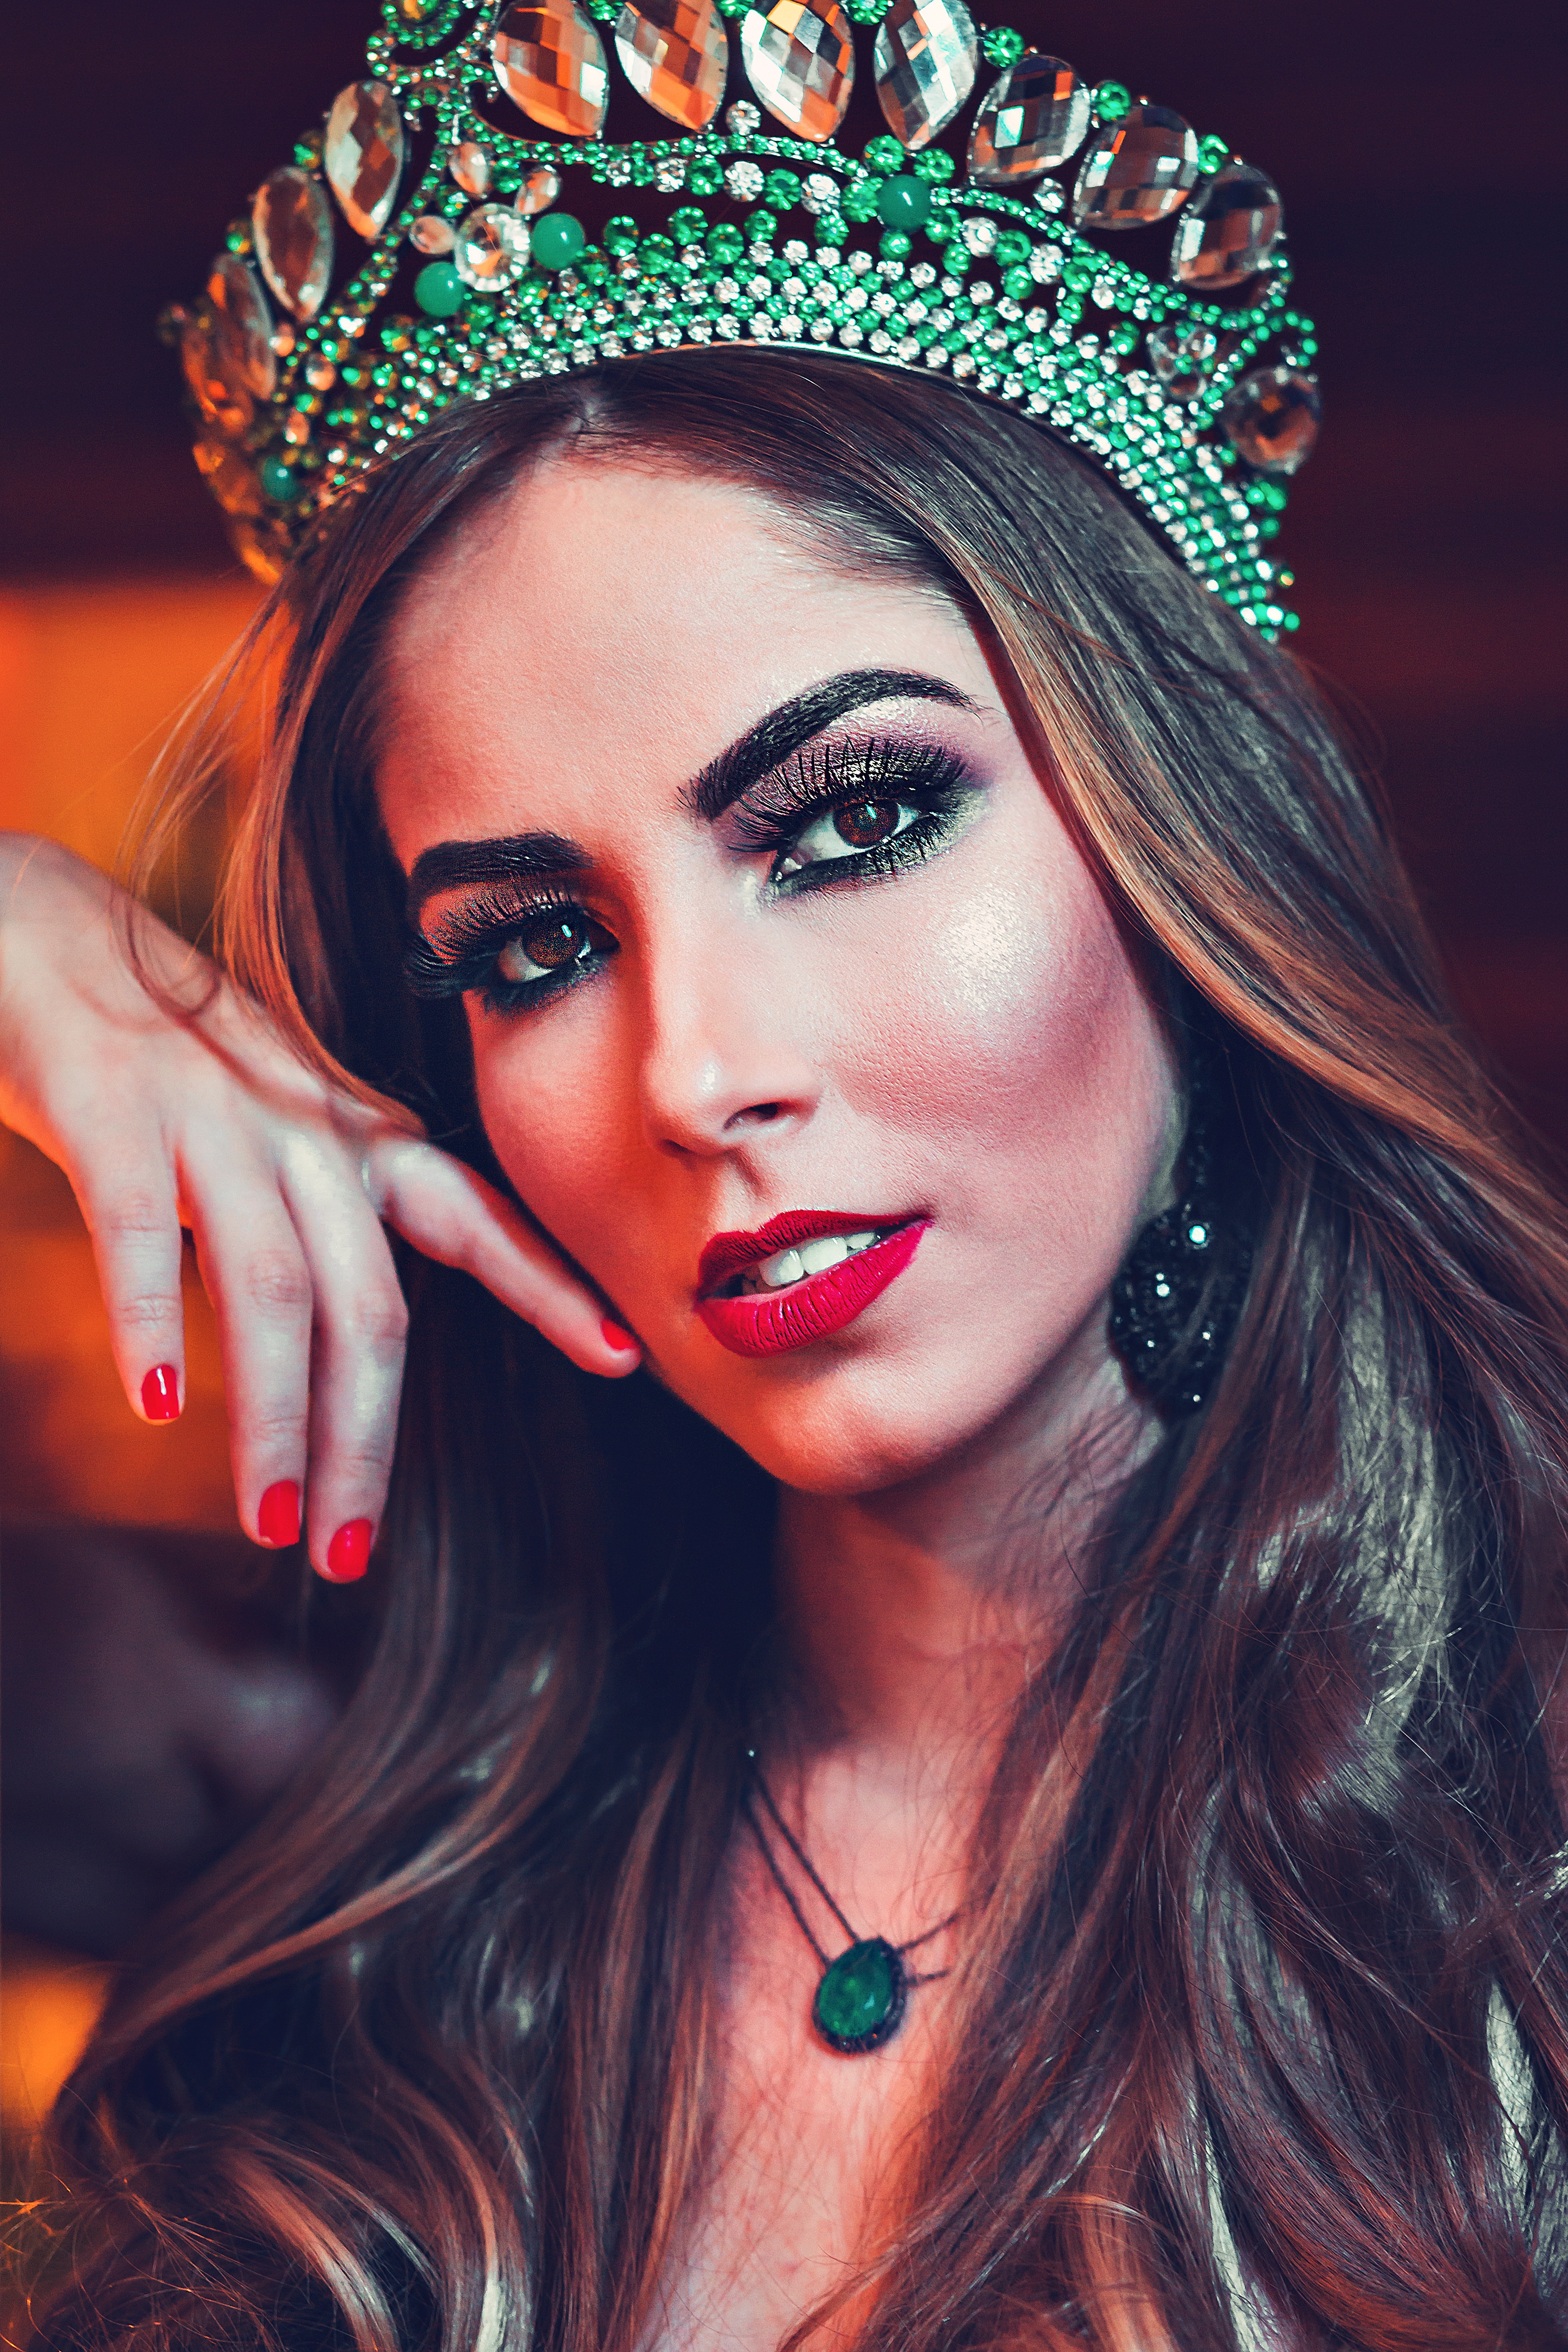
hair, face, lip, headpiece, beauty, eyebrow, head, hair accessory, lady, hairstyle, forehead, cool, eye, fashion accessory, headgear, long hair, photo shoot, brown hair, photography, black hair, model, crown, eyelash, jewellery, portrait photography, headband